Bernadette Cattanéo

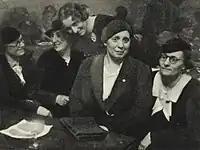
Bernadette Cattanéo, Luce Langevin, Wanda Landy, Margarita Nelken, and Maria Rabaté (l-r) celebrating the victory of the Popular Front in Spain in 1936, under the auspices of the Women's Committee

At the end of 1923, Cattanéo joined the French Communist Party, with an interest in issues affecting women. She was fired from her job in a pharmacy for having organized a strike with her husband and found employment as editor of the newspaper "La Nouvelle Vie Ouvrière" in April 1925.